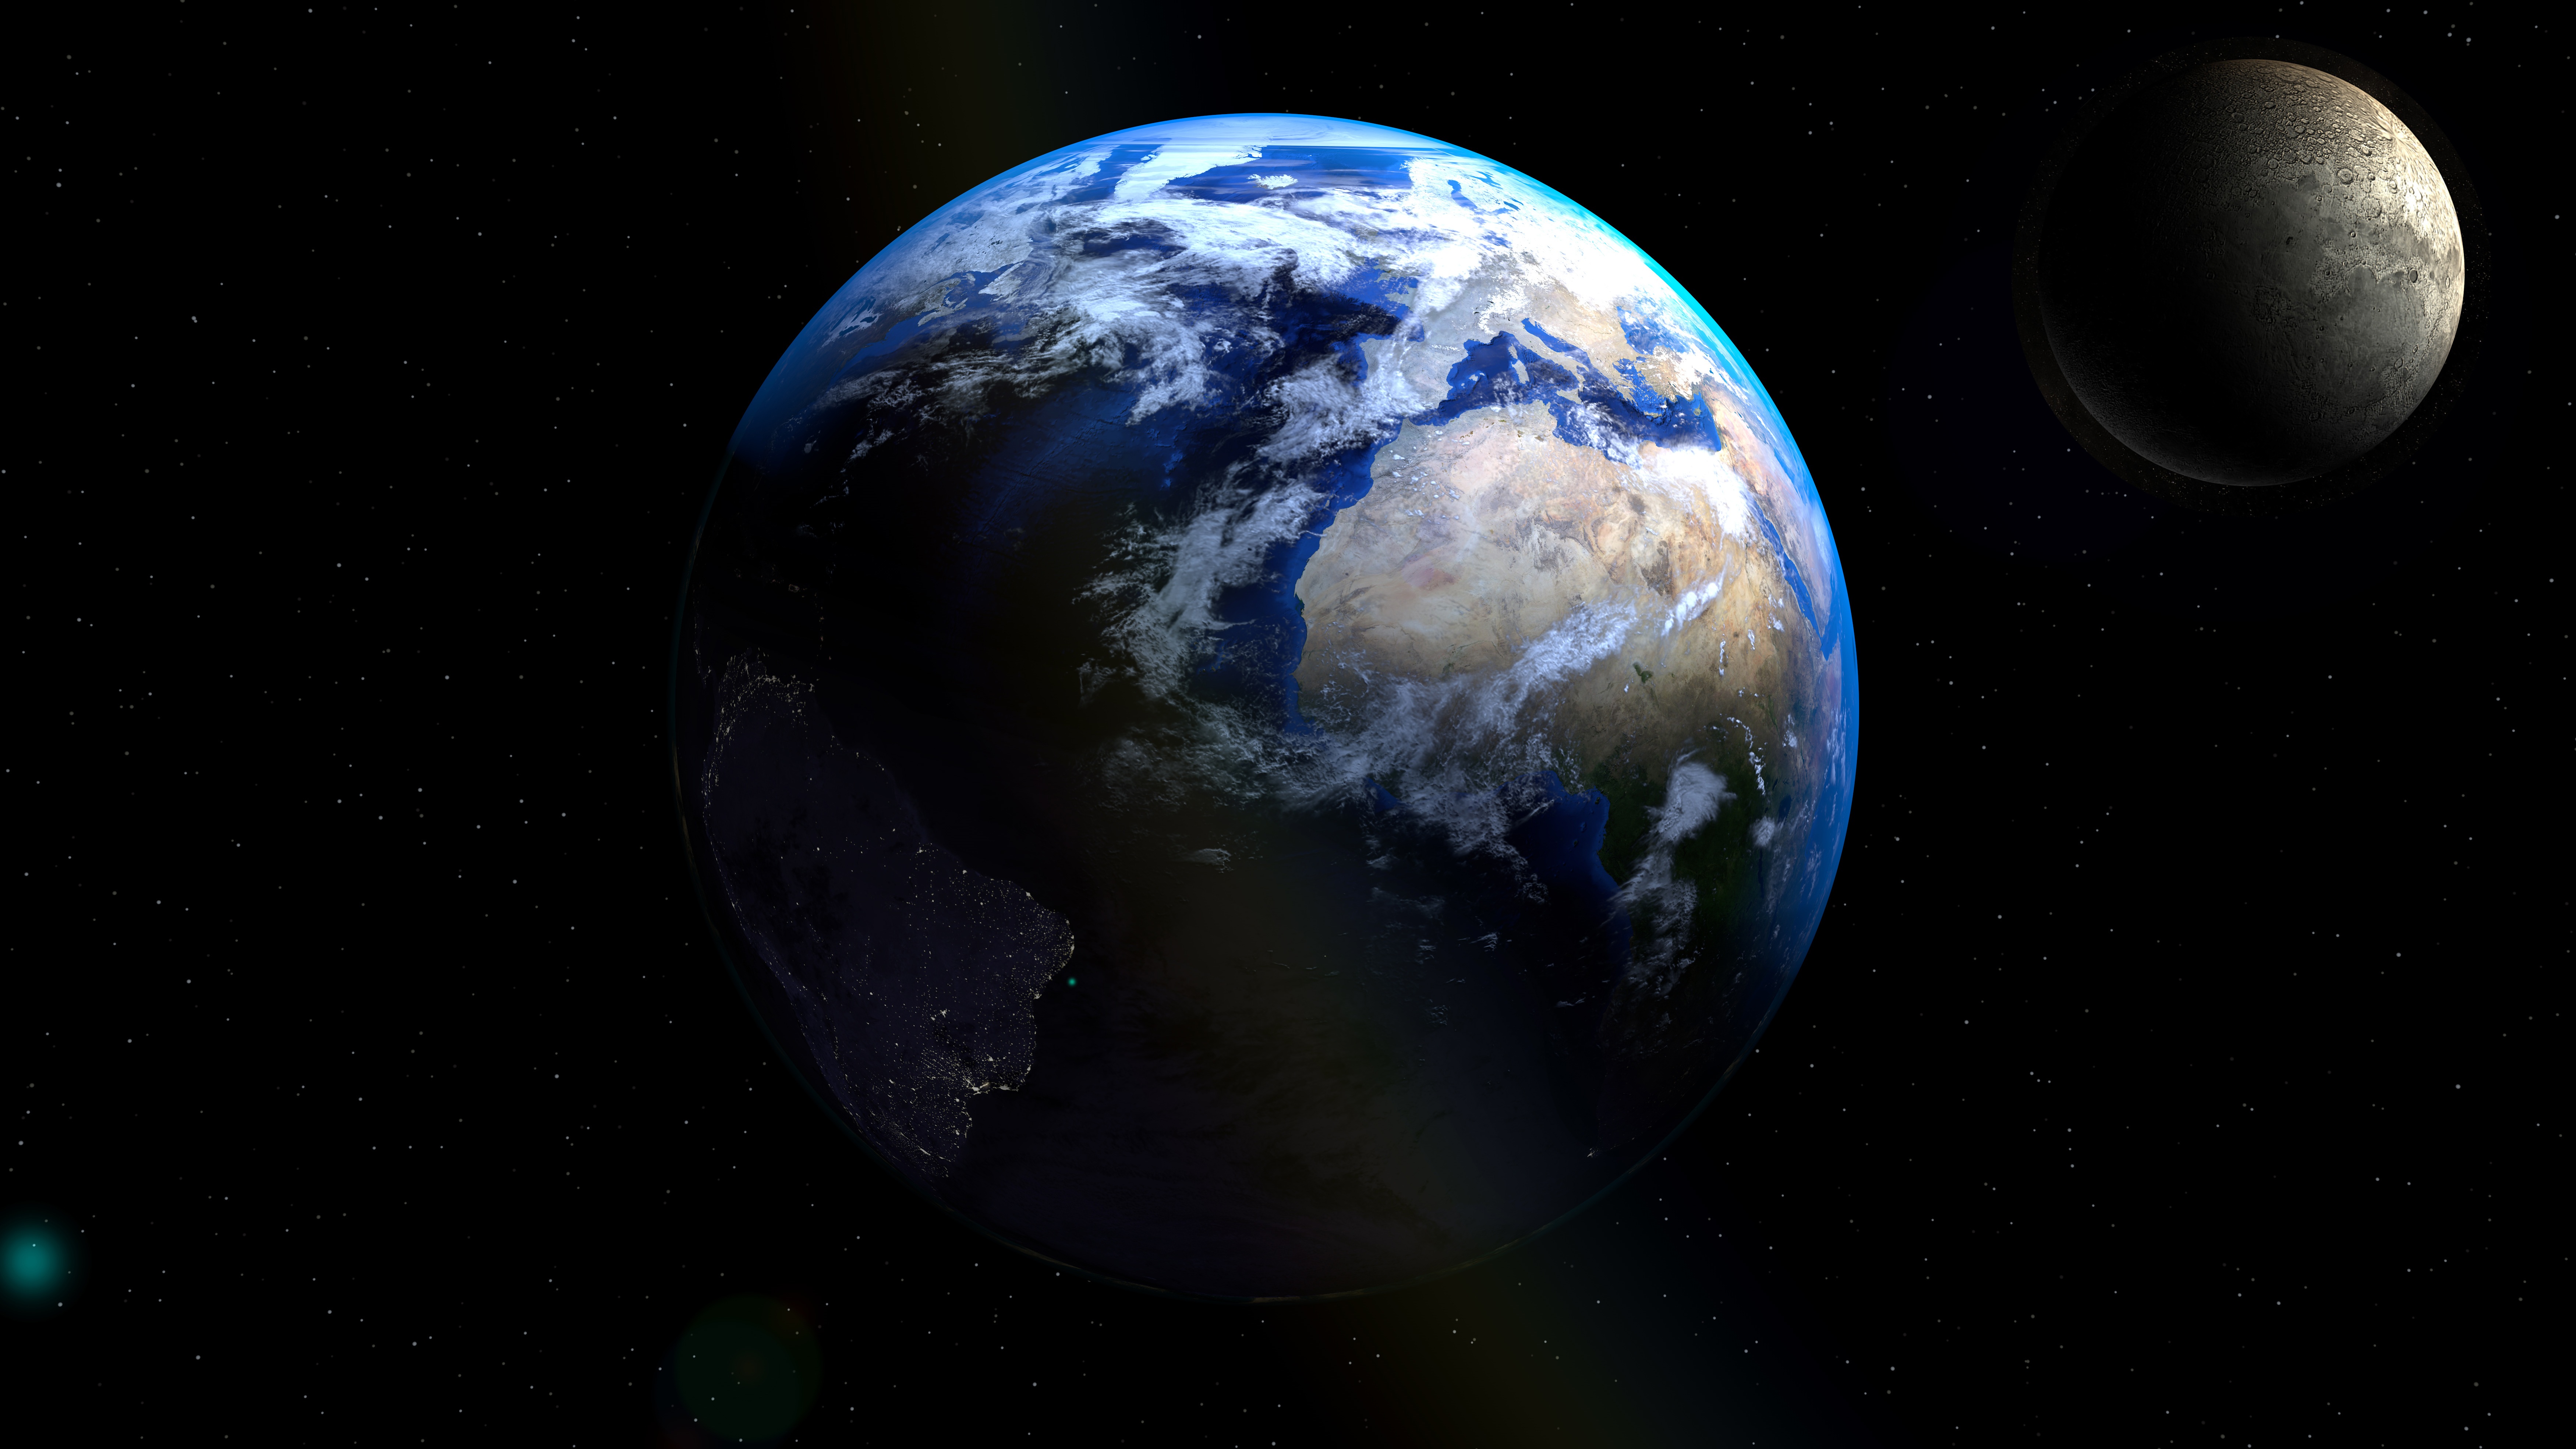
abstract, star, atmosphere, space, night sky, moon, moonlight, globe, outer space, background, astronomy, earth, universe, celestial body, all, planet, space travel, astronomical object, darkside, atmosphere of earth, dark side of the moon